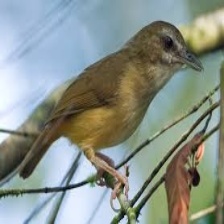
Species: ABBOTTS BABBLER
Scientific name: MALACOCINCLA ABBOTTI